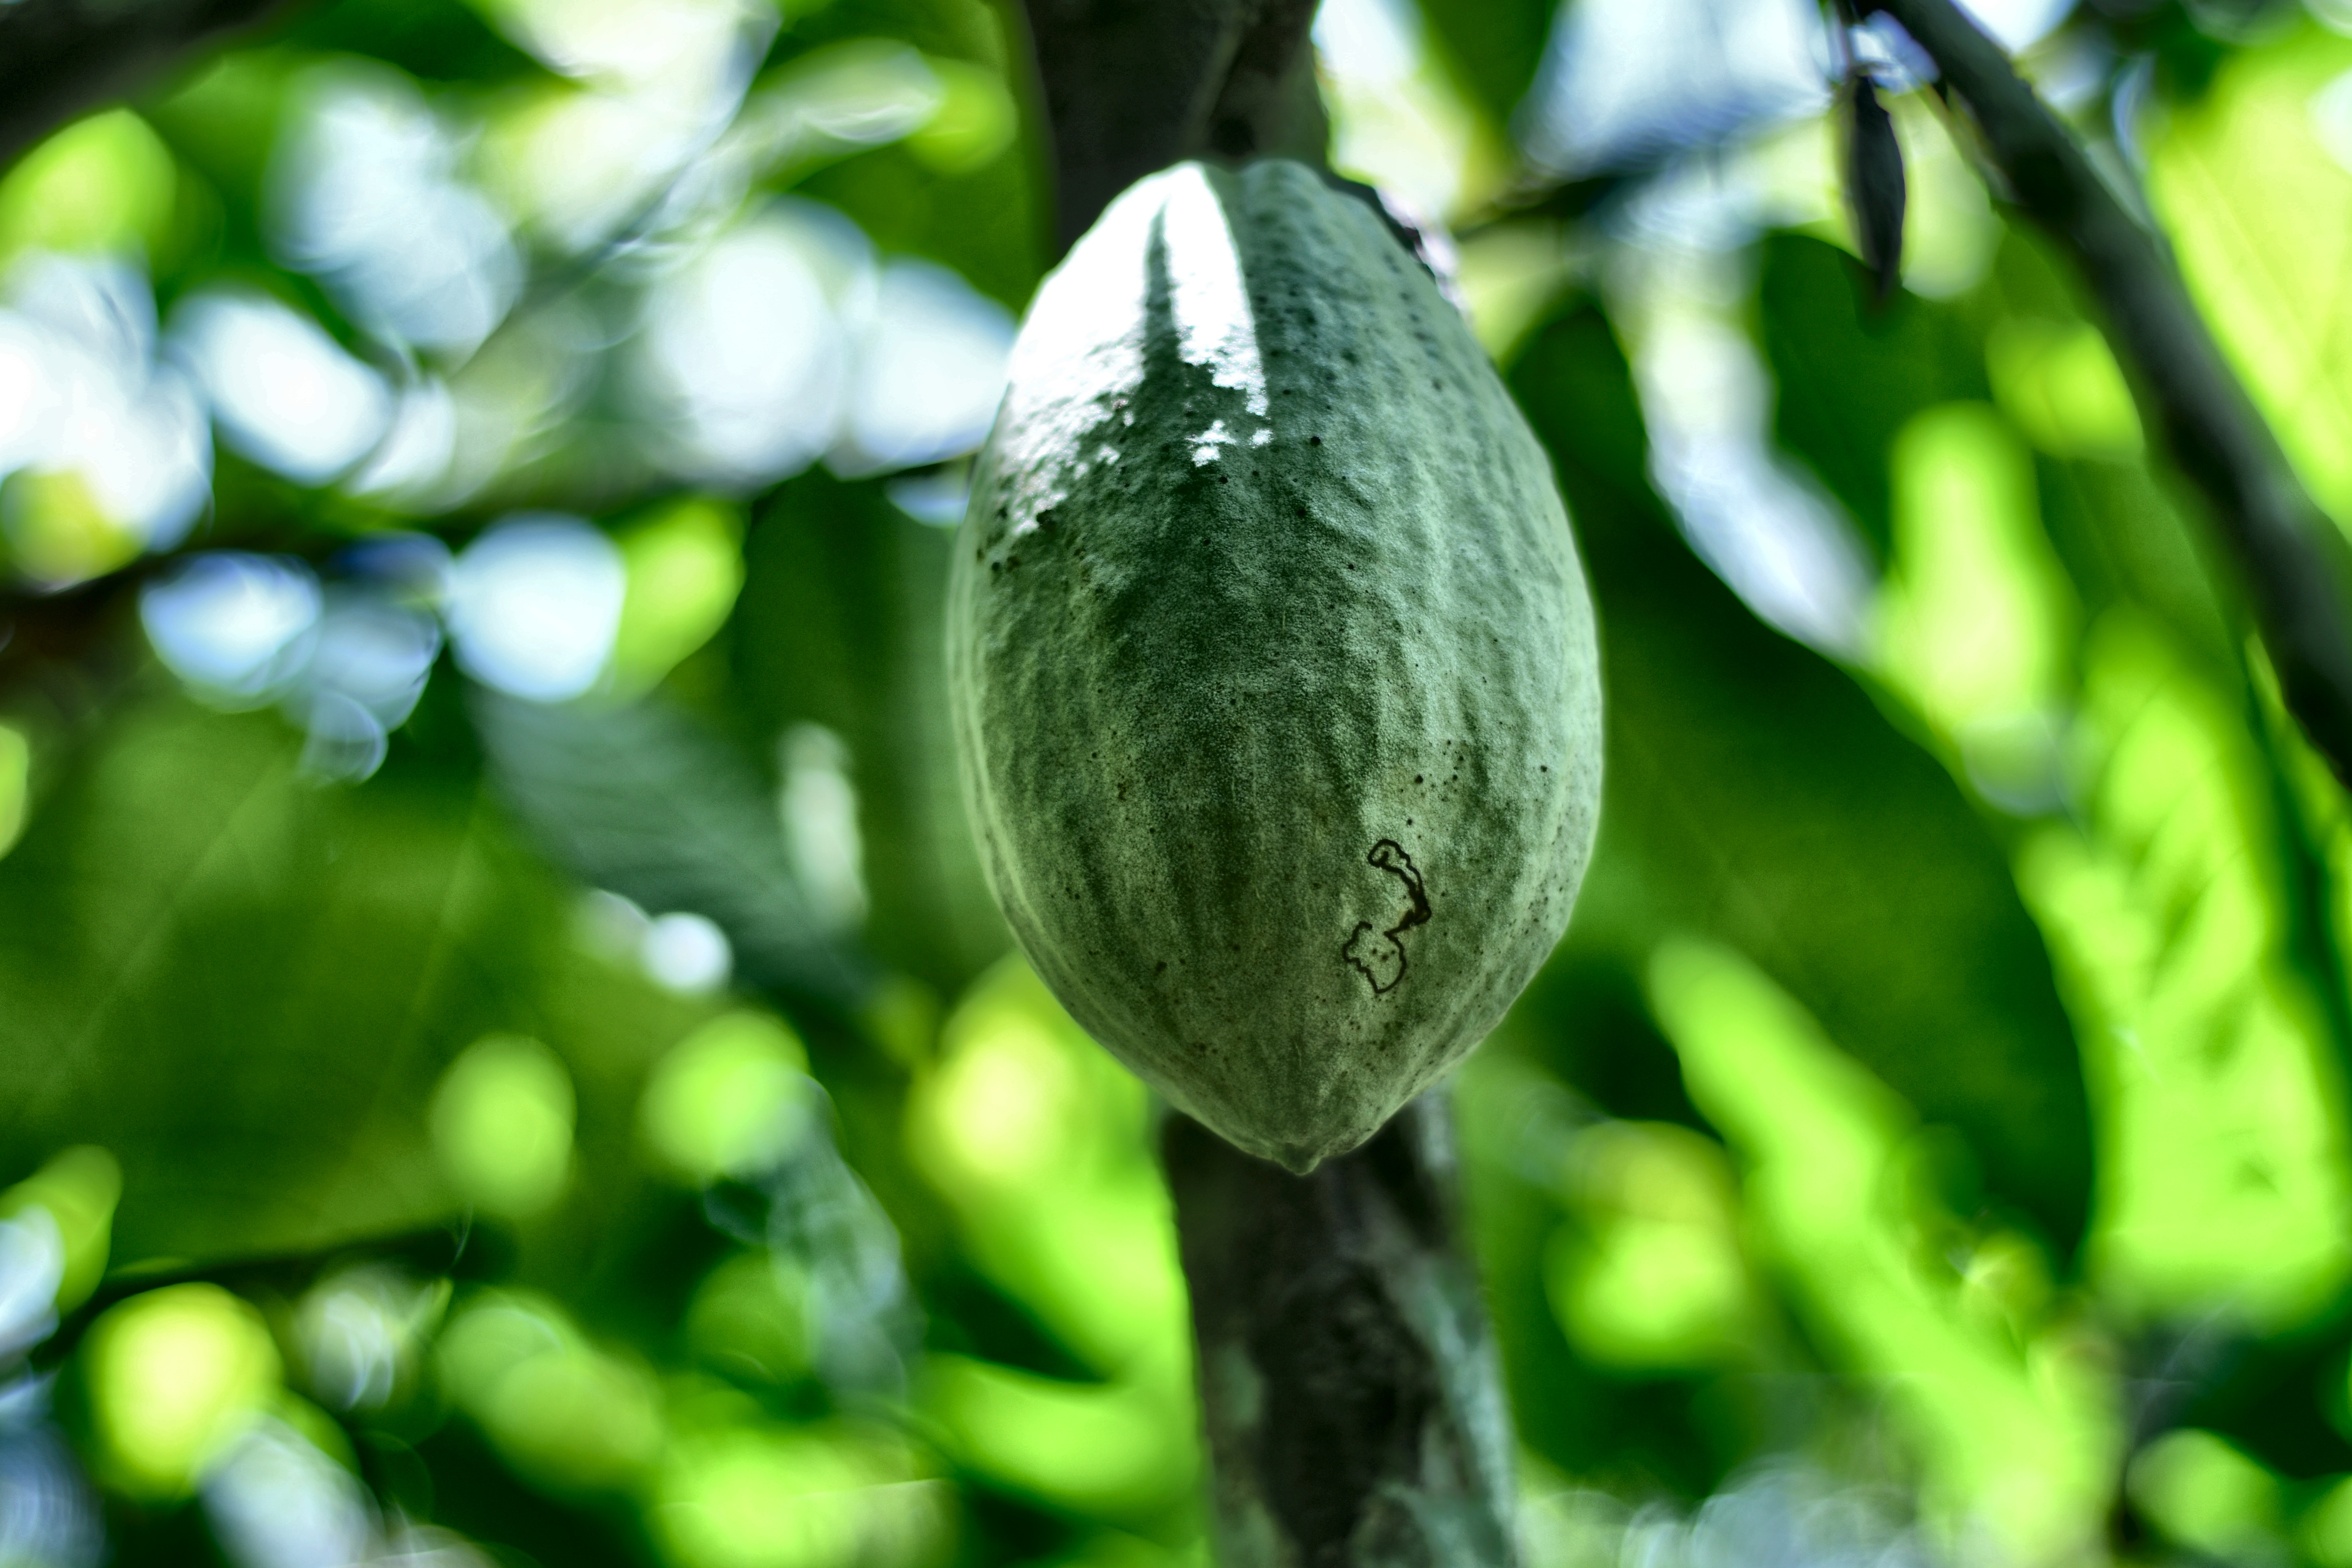
Maturity: unmature
Variety: Amelonado